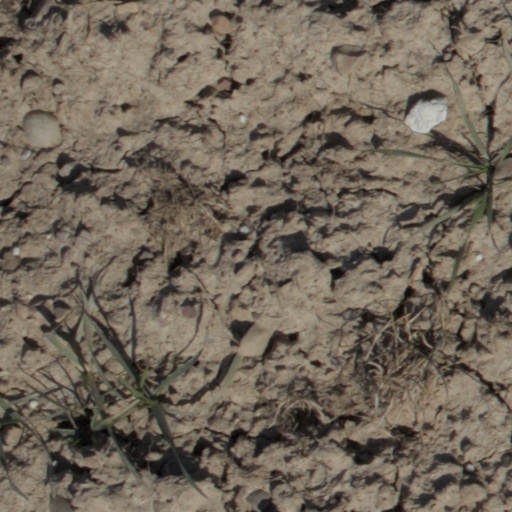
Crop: wheat